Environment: lab
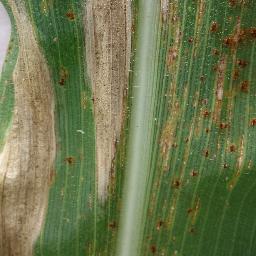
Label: northern_corn_leaf_blight